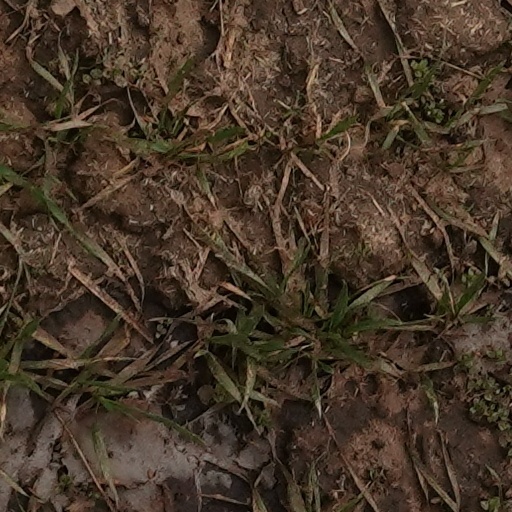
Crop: wheat